Graham Virgo

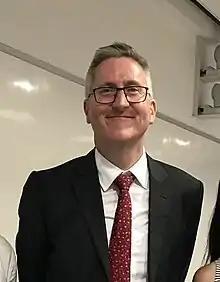
Virgo at a lecture in Singapore in 2019

Virgo has described his teaching and pastoral style as being influenced by his former Tutor, John Hopkins. In particular, he describes having learnt how to interview, supervise, and develop a genuine fondness for his students from him. In 2002, he was awarded the "Pilkington Prize" from the University of Cambridge in recognition of outstanding teaching in Law. On 1 April 2003, he was appointed Senior Tutor of Downing College, a role which gave him responsibility over both educational matters and the overall well-being of the students at the College. He stayed in this role until 2013. When he stepped down as Senior Tutor, he described the students of Downing College as having made his time as Senior Tutor "the happiest of [his] life". In 2004, he was appointed Director of Studies for Law at Downing College. He stepped down as Director of Studies in 2014.